C. R. M. F. Cruttwell

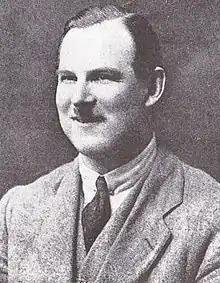
Cruttwell as portrayed in "Isis", March 1924, alongside a satirical article by Evelyn Waugh

Charles Robert Mowbray Fraser Cruttwell (23 May 1887 – 14 March 1941) was a British historian and academic who served as dean and later principal of Hertford College, Oxford. His field of expertise was modern European history, his most notable work being "A History of the Great War, 1914–18". He is mainly remembered, however, for the vendetta pursued against him by the novelist Evelyn Waugh, in which Waugh showed his distaste for his former tutor by repeatedly using the name "Cruttwell" in his early novels and stories to depict a sequence of unsavoury or ridiculous characters. The prolonged minor humiliation thus inflicted may have contributed to Cruttwell's eventual mental breakdown.